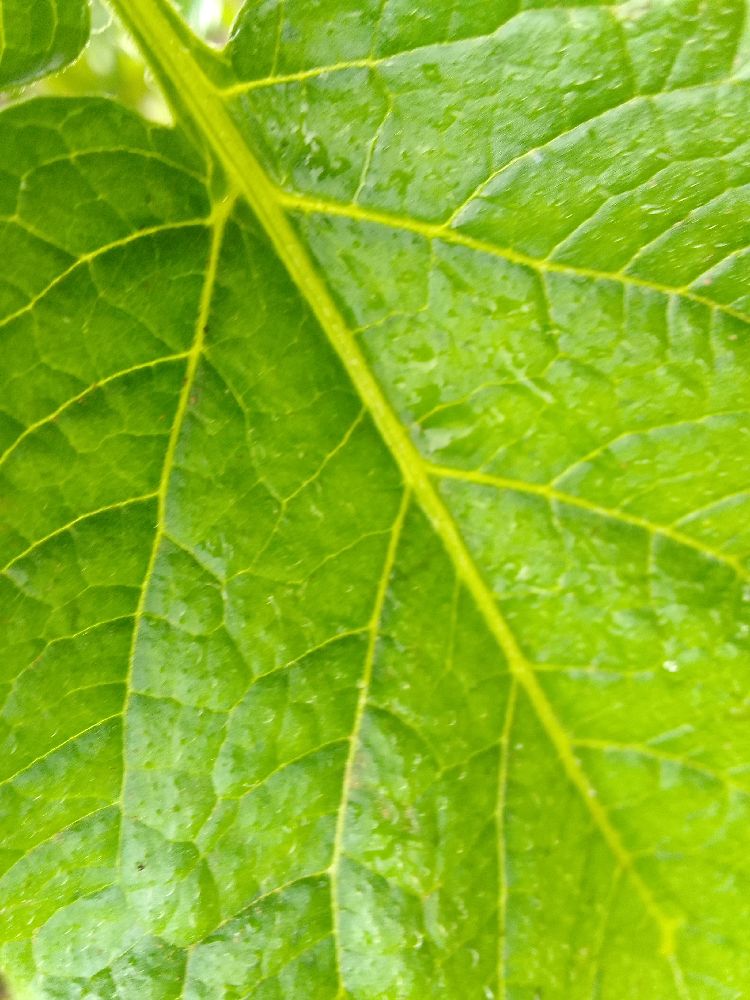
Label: Healthy